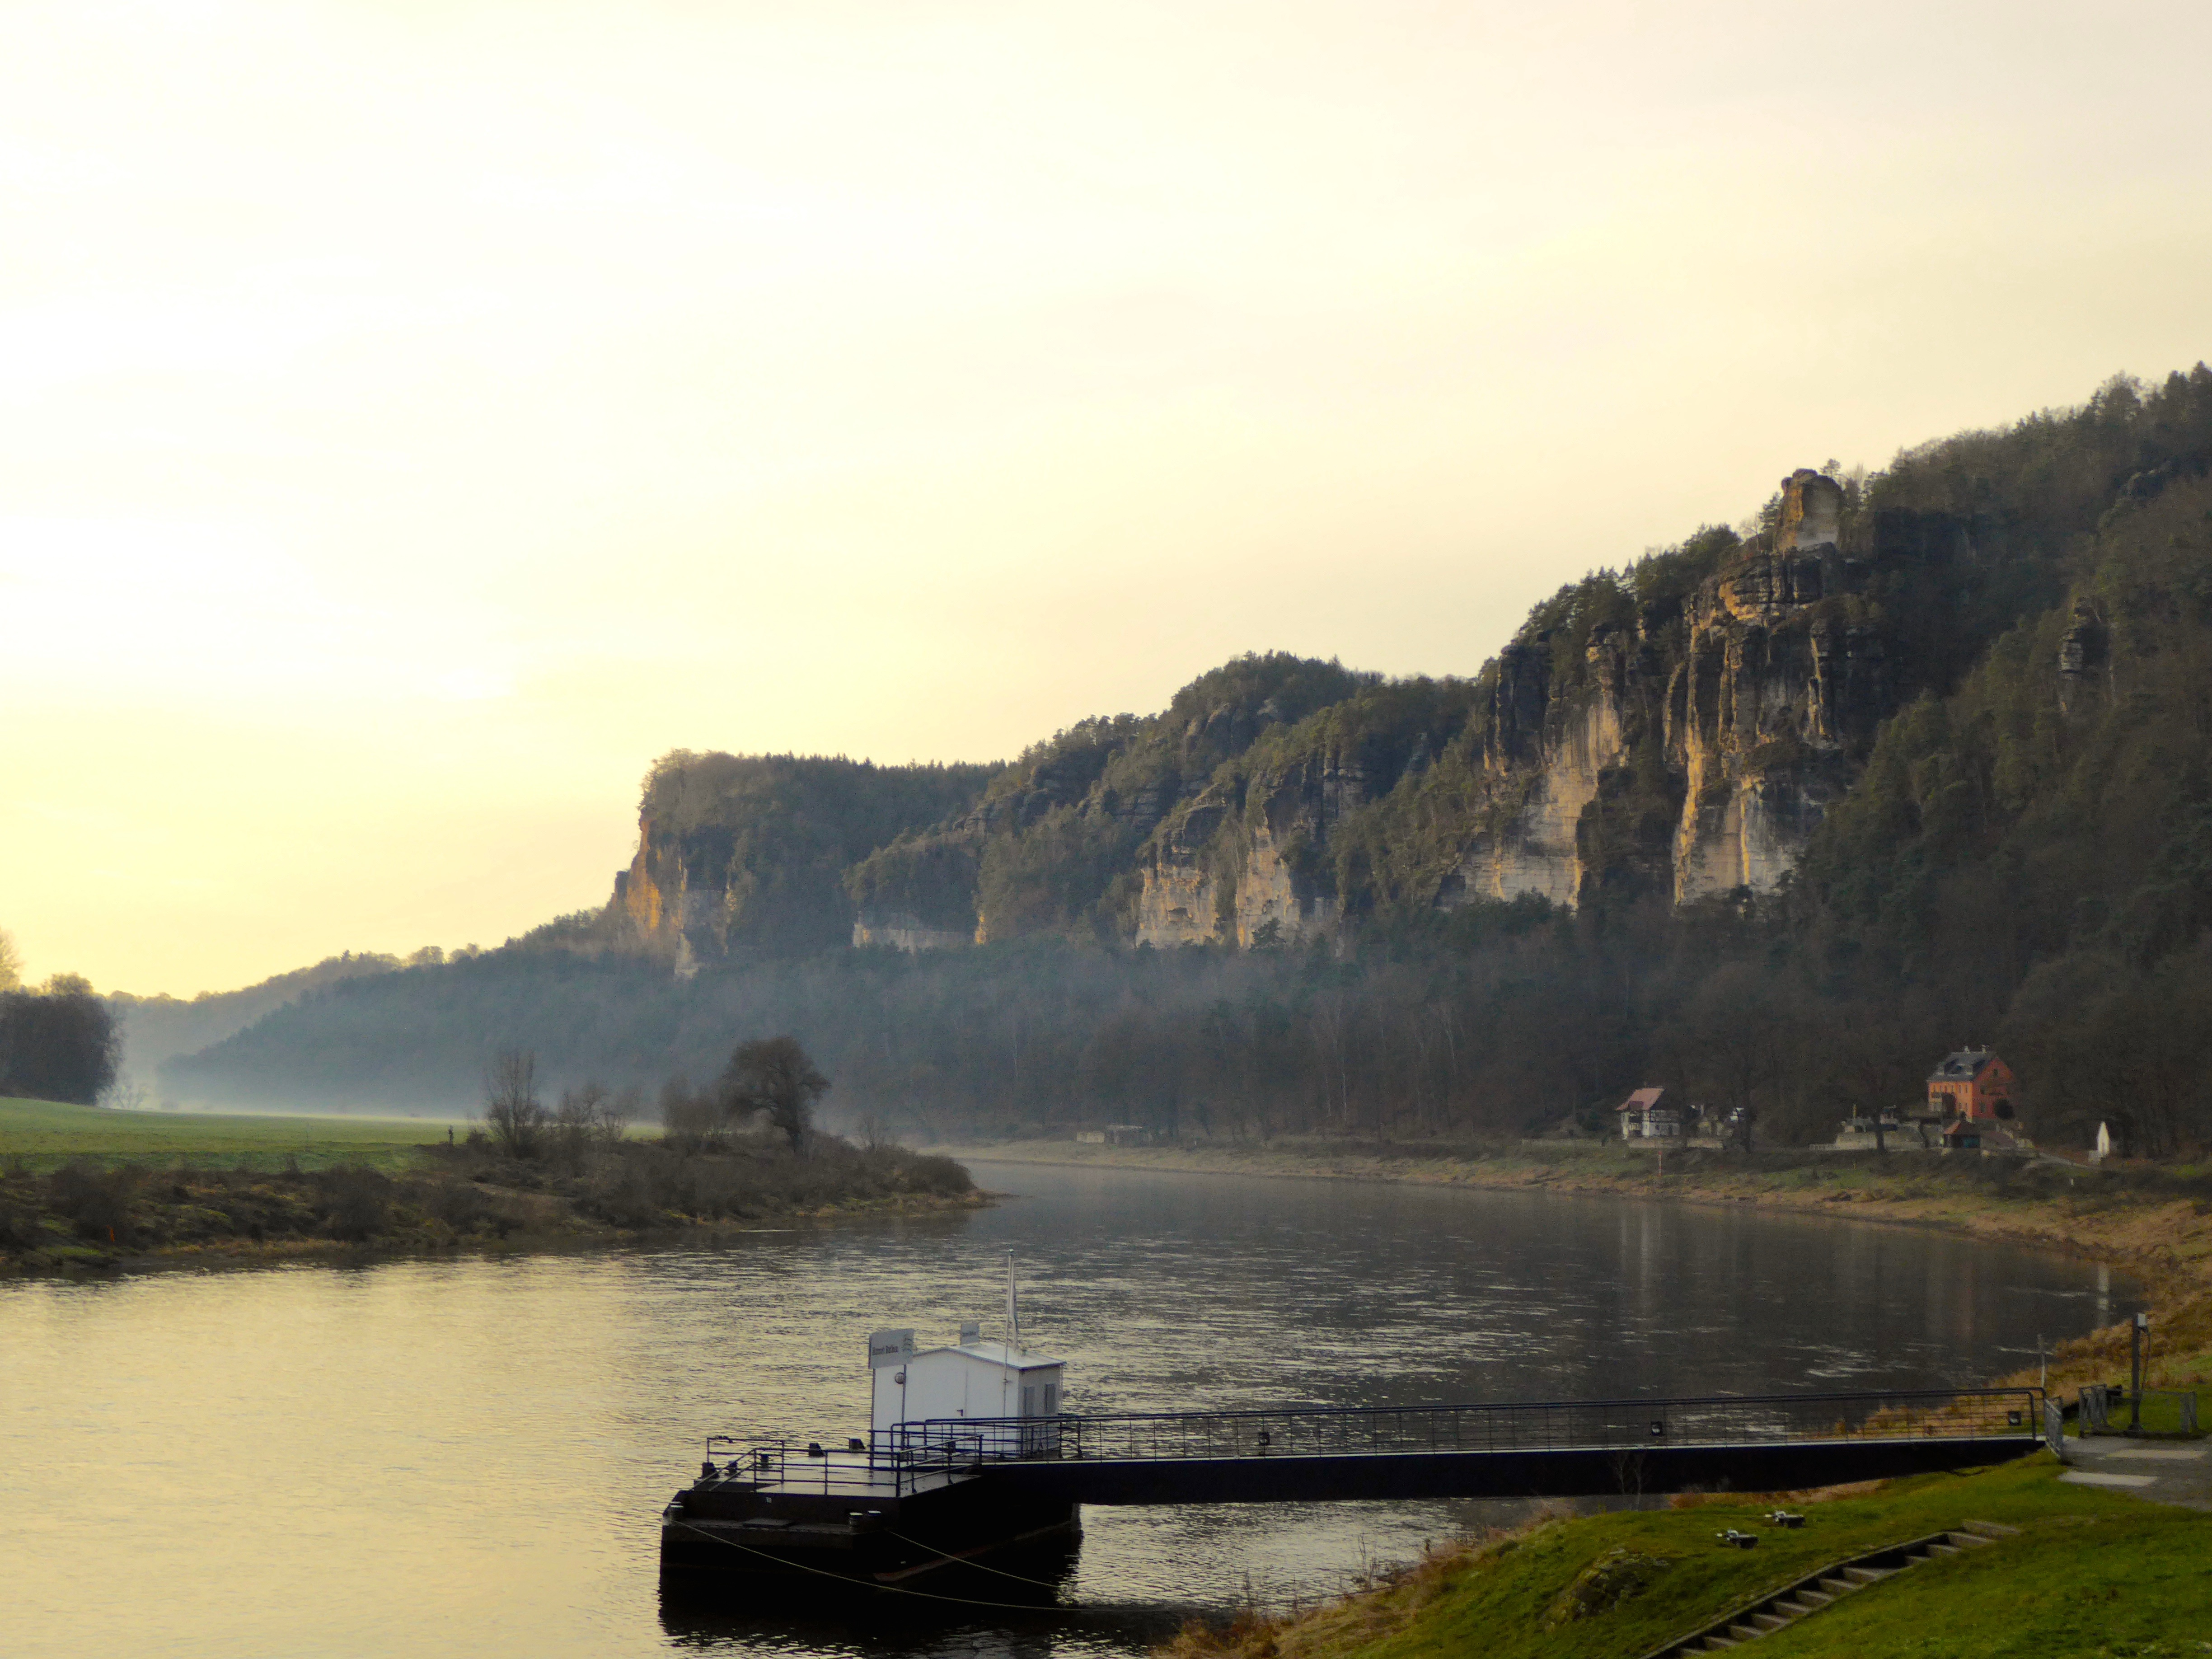
landscape, sea, coast, mountain, cloud, sunset, boat, morning, lake, dawn, river, dusk, evening, reflection, vehicle, bay, fjord, reservoir, terrain, waterway, body of water, loch, landform, geographical feature, atmospheric phenomenon